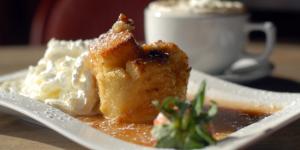
budin de pan con manjar